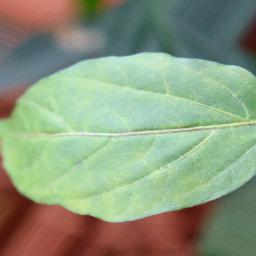
Label: healthy